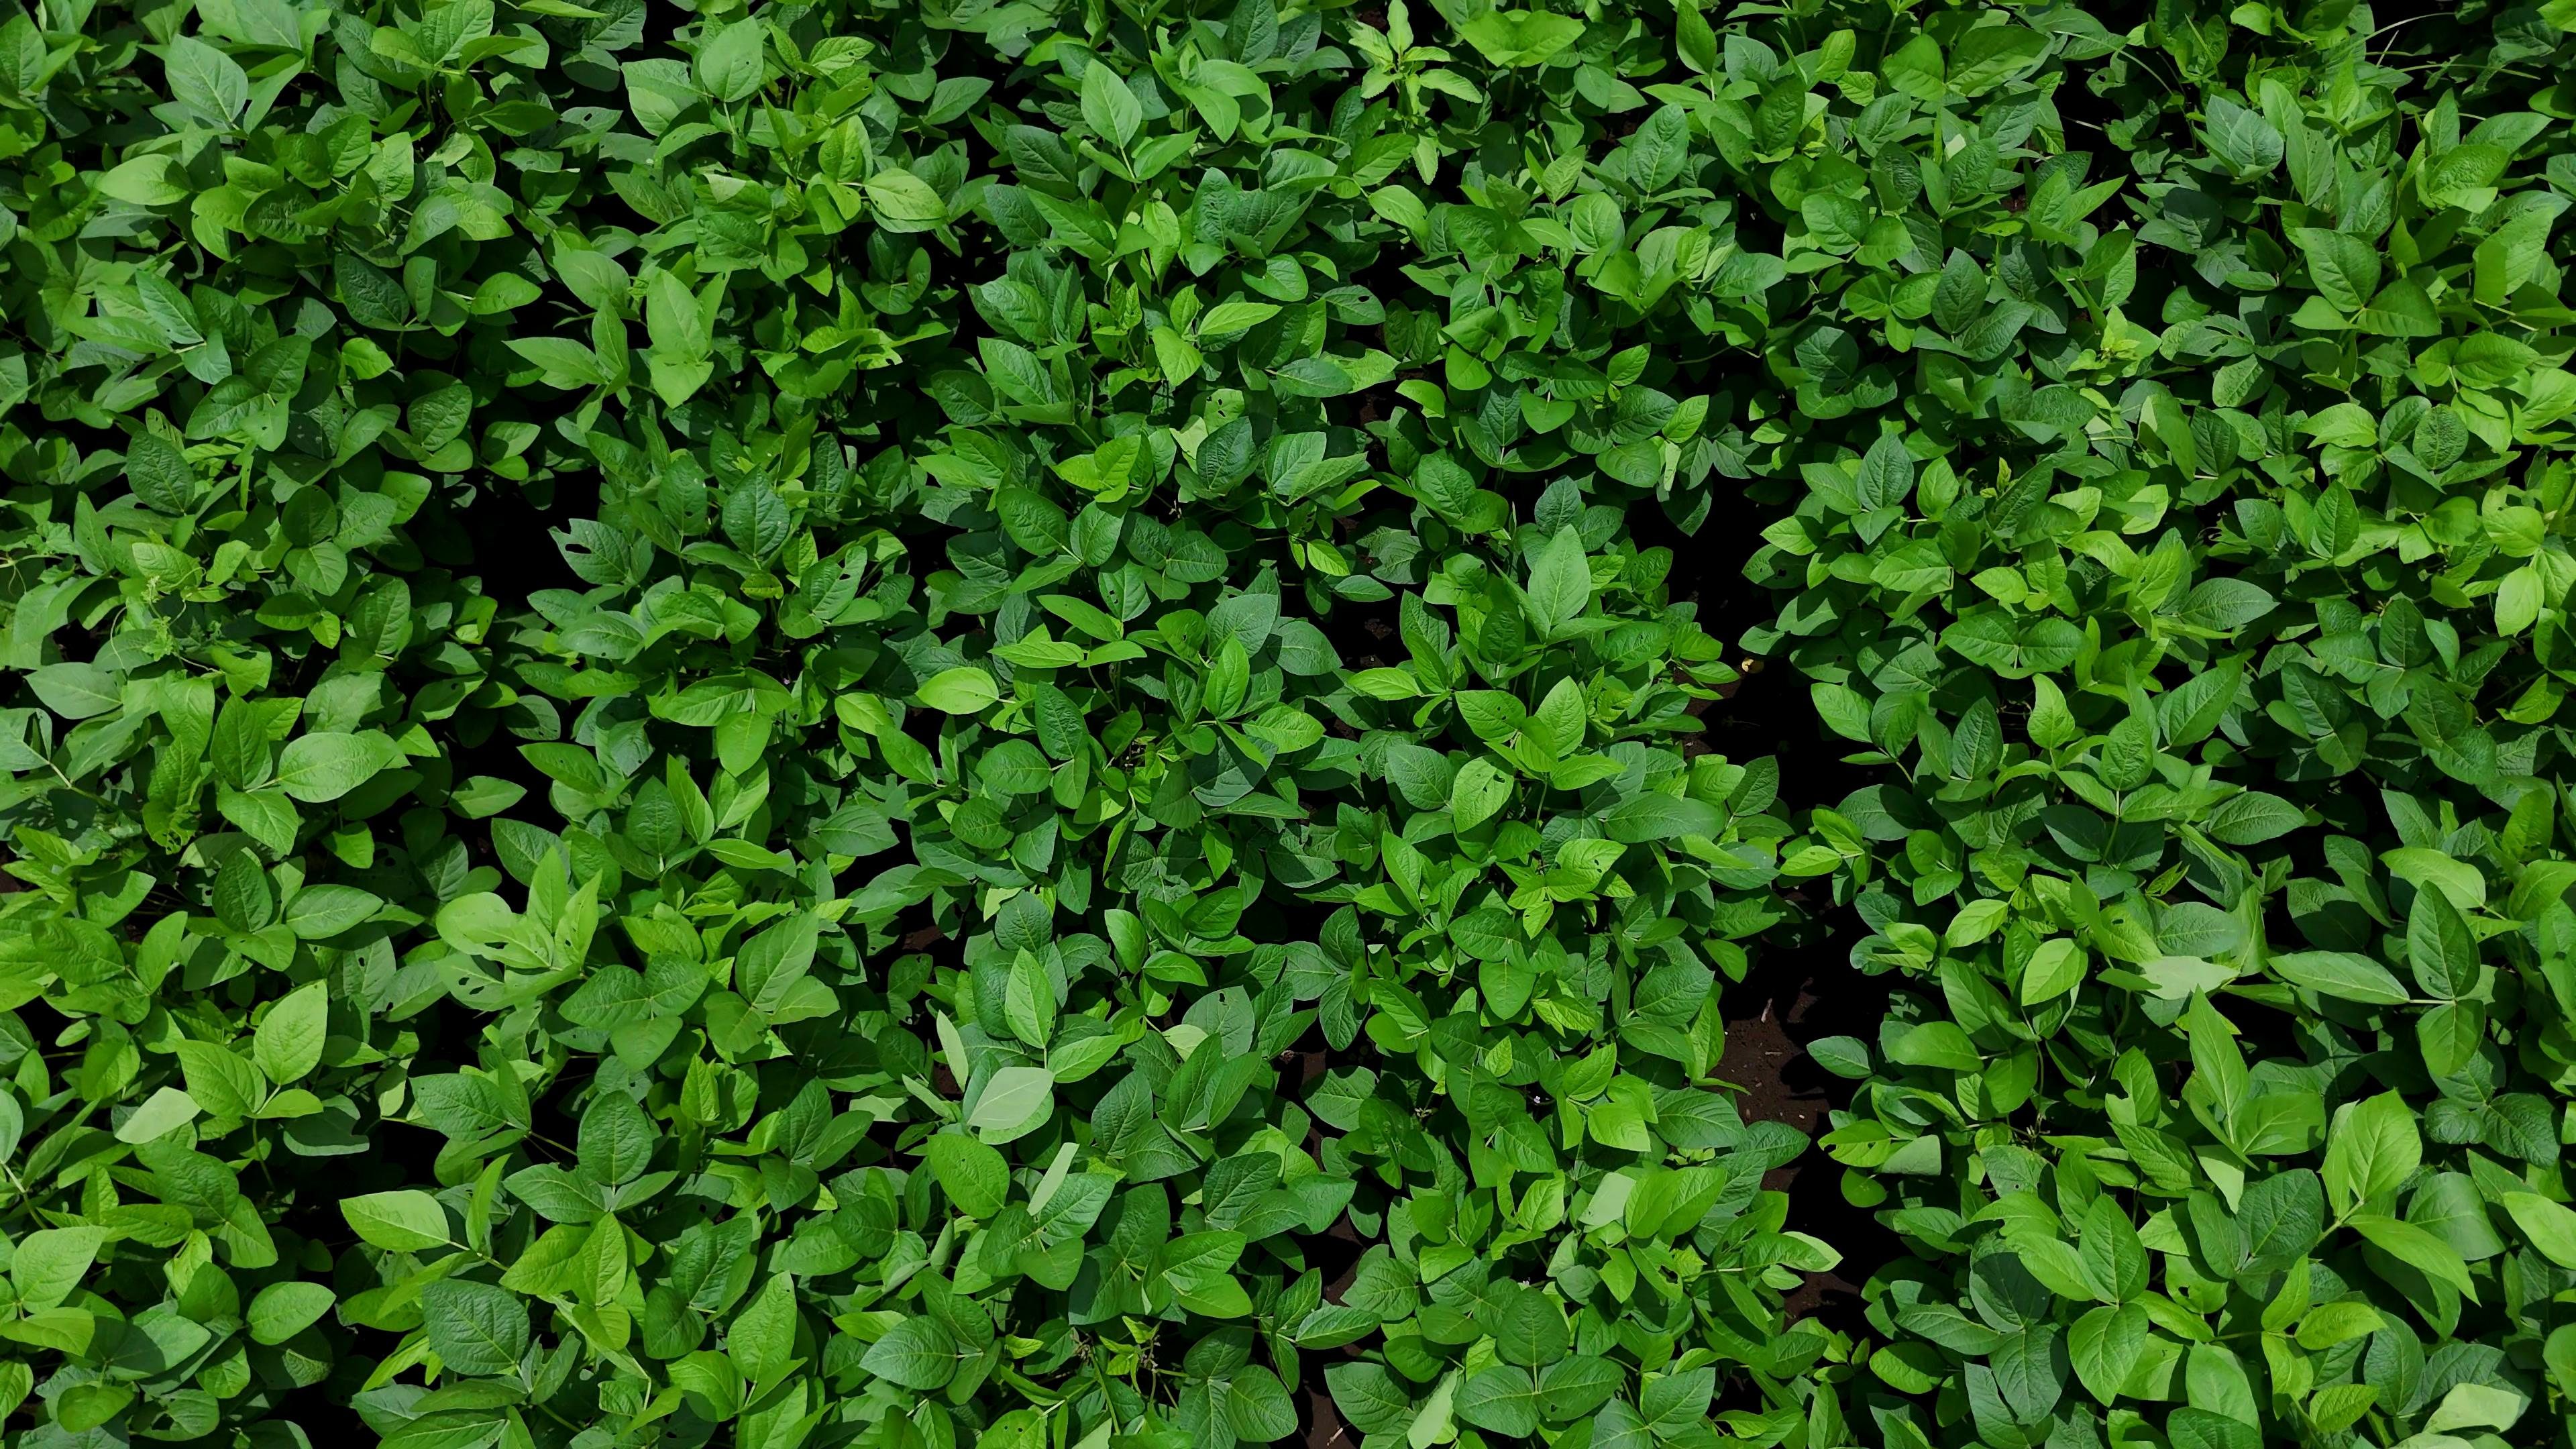
Label: Healthy